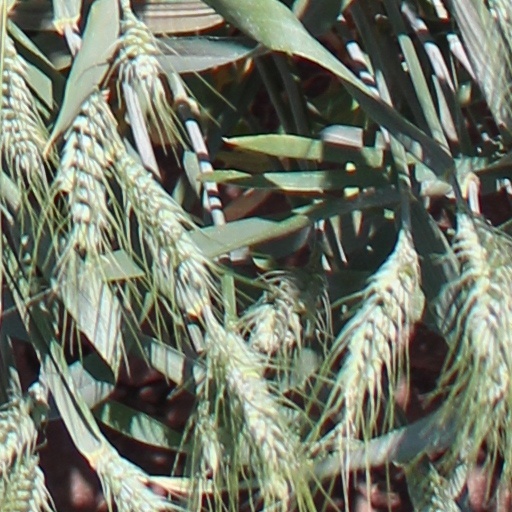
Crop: wheat